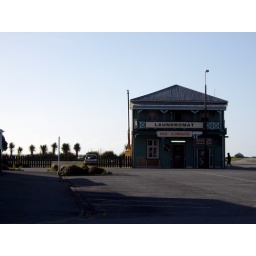
sleeping in strange beds